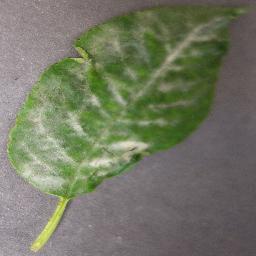
Label: Cherry___Powdery_mildew